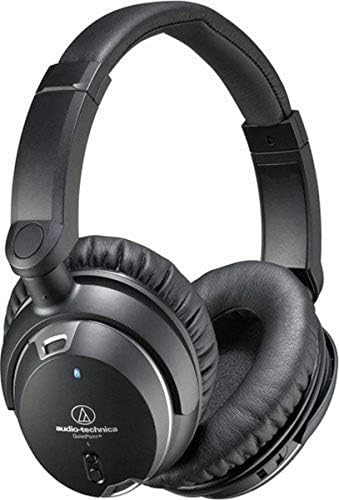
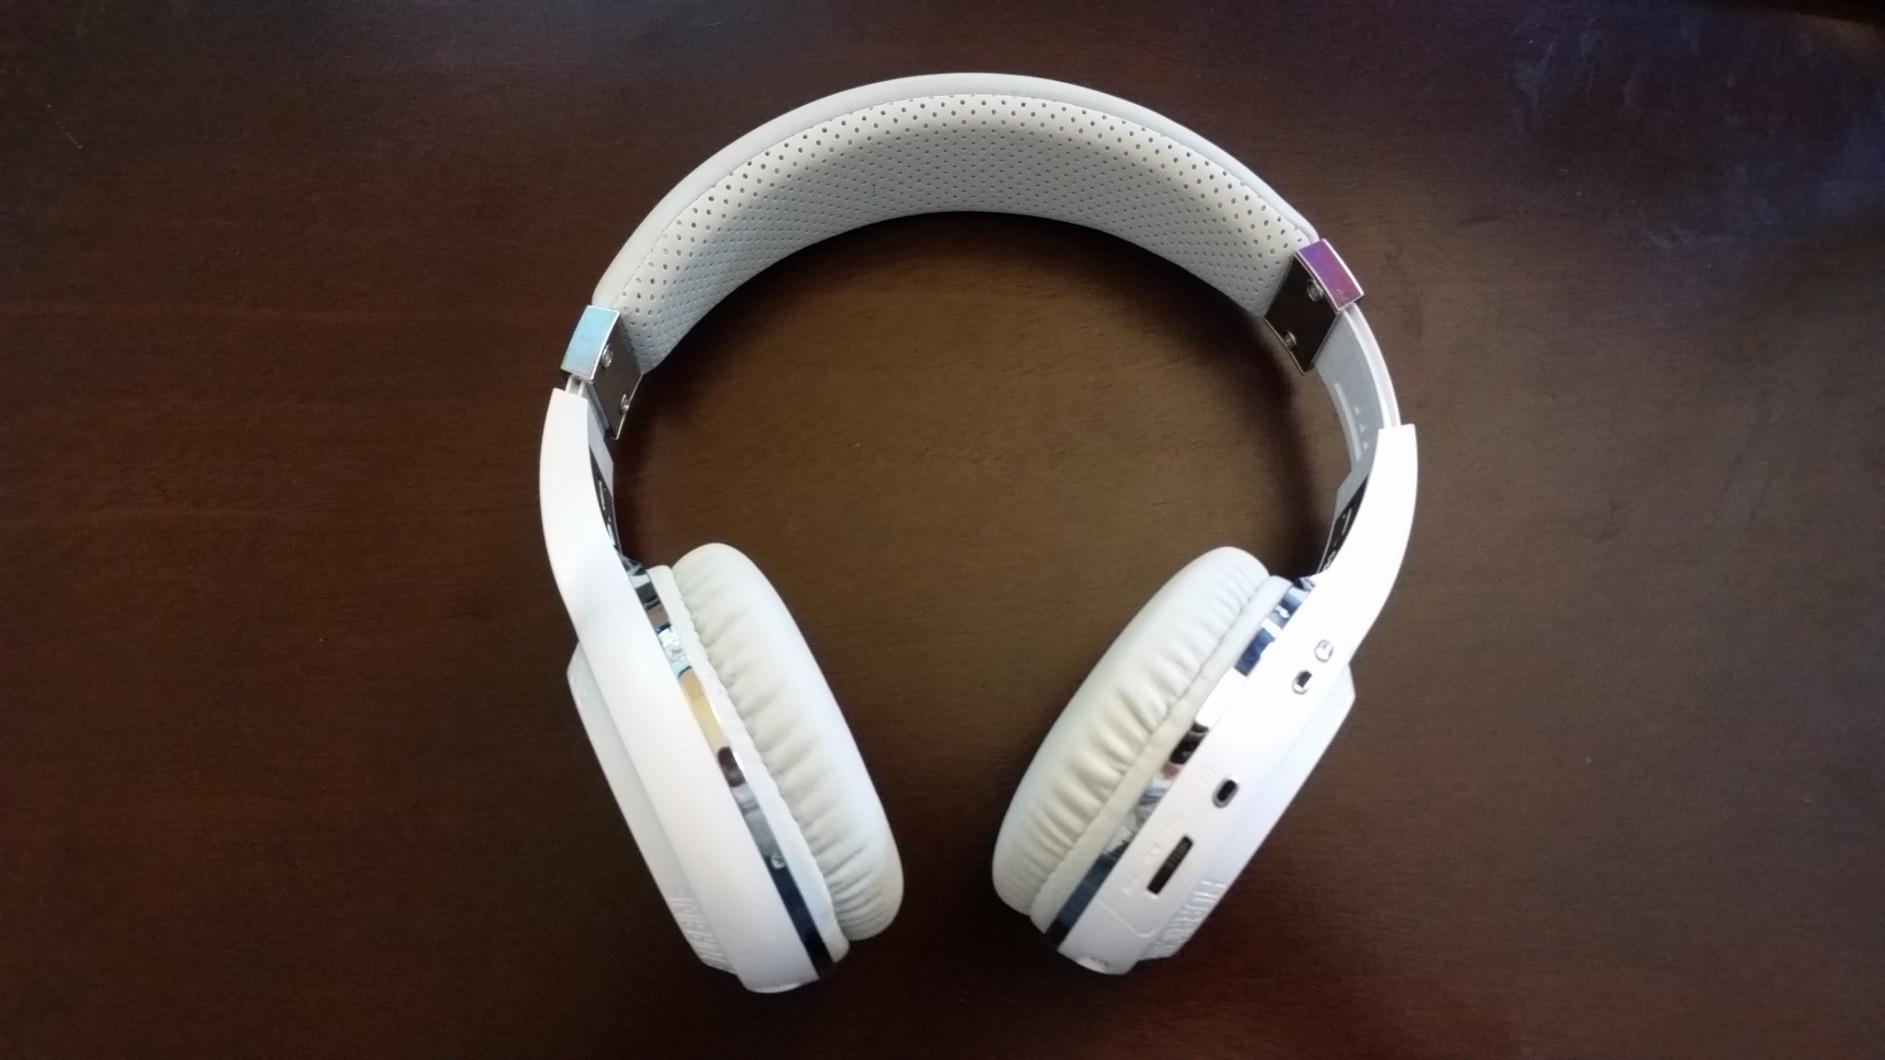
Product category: headphones
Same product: no